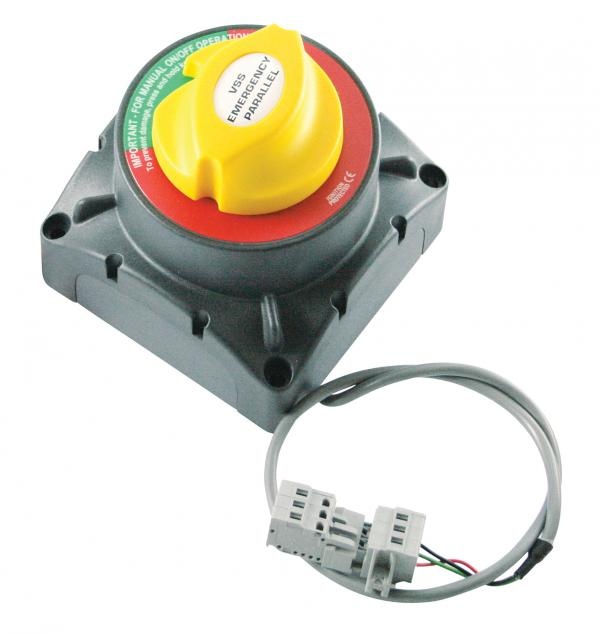
BEP Marine Battery Voltage Sensing Relay (MPN: 720-MDVSO)
Efficient Charging for Dual Battery Systems The BEP Marine Battery Voltage Sensing Relay is designed to facilitate the charging of two independent battery banks from a single charging source. This relay operates at 12/24 volts DC and supports a continuous current of 500 amps, with an intermittent rating of 700 amps, making it suitable for various marine applications. Features Automatically senses connected battery bank voltages for optimal charging Allows for independent battery banks to be combined or isolated based on charging source presence Remote activation for high current emergency parallel connection Constructed with tinned copper conductors and stainless steel nuts for durability Ignition protected with On/Off switching operation Can be recessed or surface mounted for flexible installation Remote emergency parallel function operable via a momentary button Specifications Manufacturer: BEP Marine Manufacturer Part Number: 720-MDVSO Function: Allows charging of two independent battery banks from any single charging source Operating Voltage: 12/24 Volt Ampere Rating: 500 Amp Continuous / 700 Amp Intermittent Length: 4 Inch Width: 4 Inch Height: 4-5/16 Inch Mounting Type: Surface Technical Documents 720-MDVSO_TCHDAT_BEP1.pdf 701-MDVS_TECHDAT_schematic.pdf 720-MDVSO_TCHDAT_BEP2.pdf
Brand: NTP-Stag
Category: Electronics > Marine Electronics